Lockheed C-130 Hercules

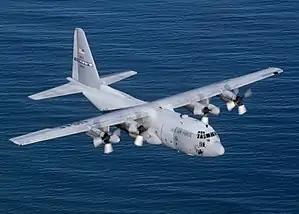
A United States Air Force C-130E

The Lockheed C-130 Hercules is an American four-engine turboprop military transport aircraft designed and built by Lockheed (now Lockheed Martin). Capable of using unprepared runways for takeoffs and landings, the C-130 was originally designed as a troop, medevac, and cargo transport aircraft. The versatile airframe has found uses in other roles, including as a gunship (AC-130), for airborne assault, search and rescue, scientific research support, weather reconnaissance, aerial refueling, maritime patrol, and aerial firefighting. It is now the main tactical airlifter for many military forces worldwide. More than 40 variants of the Hercules, including civilian versions marketed as the Lockheed L-100, operate in more than 60 nations.